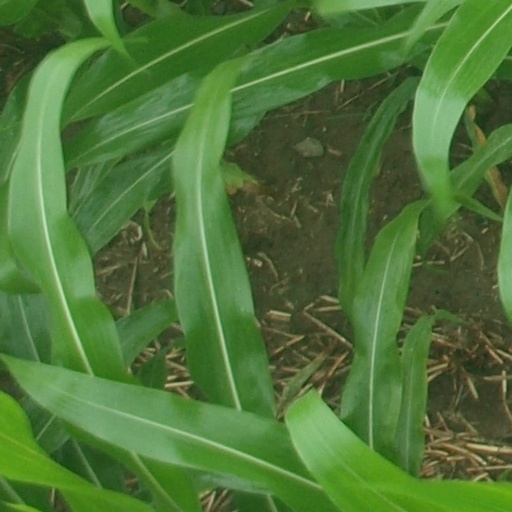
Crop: maize; corn